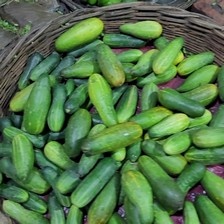
Label: cucumber